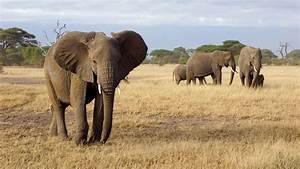
elephant